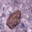
Label: frog